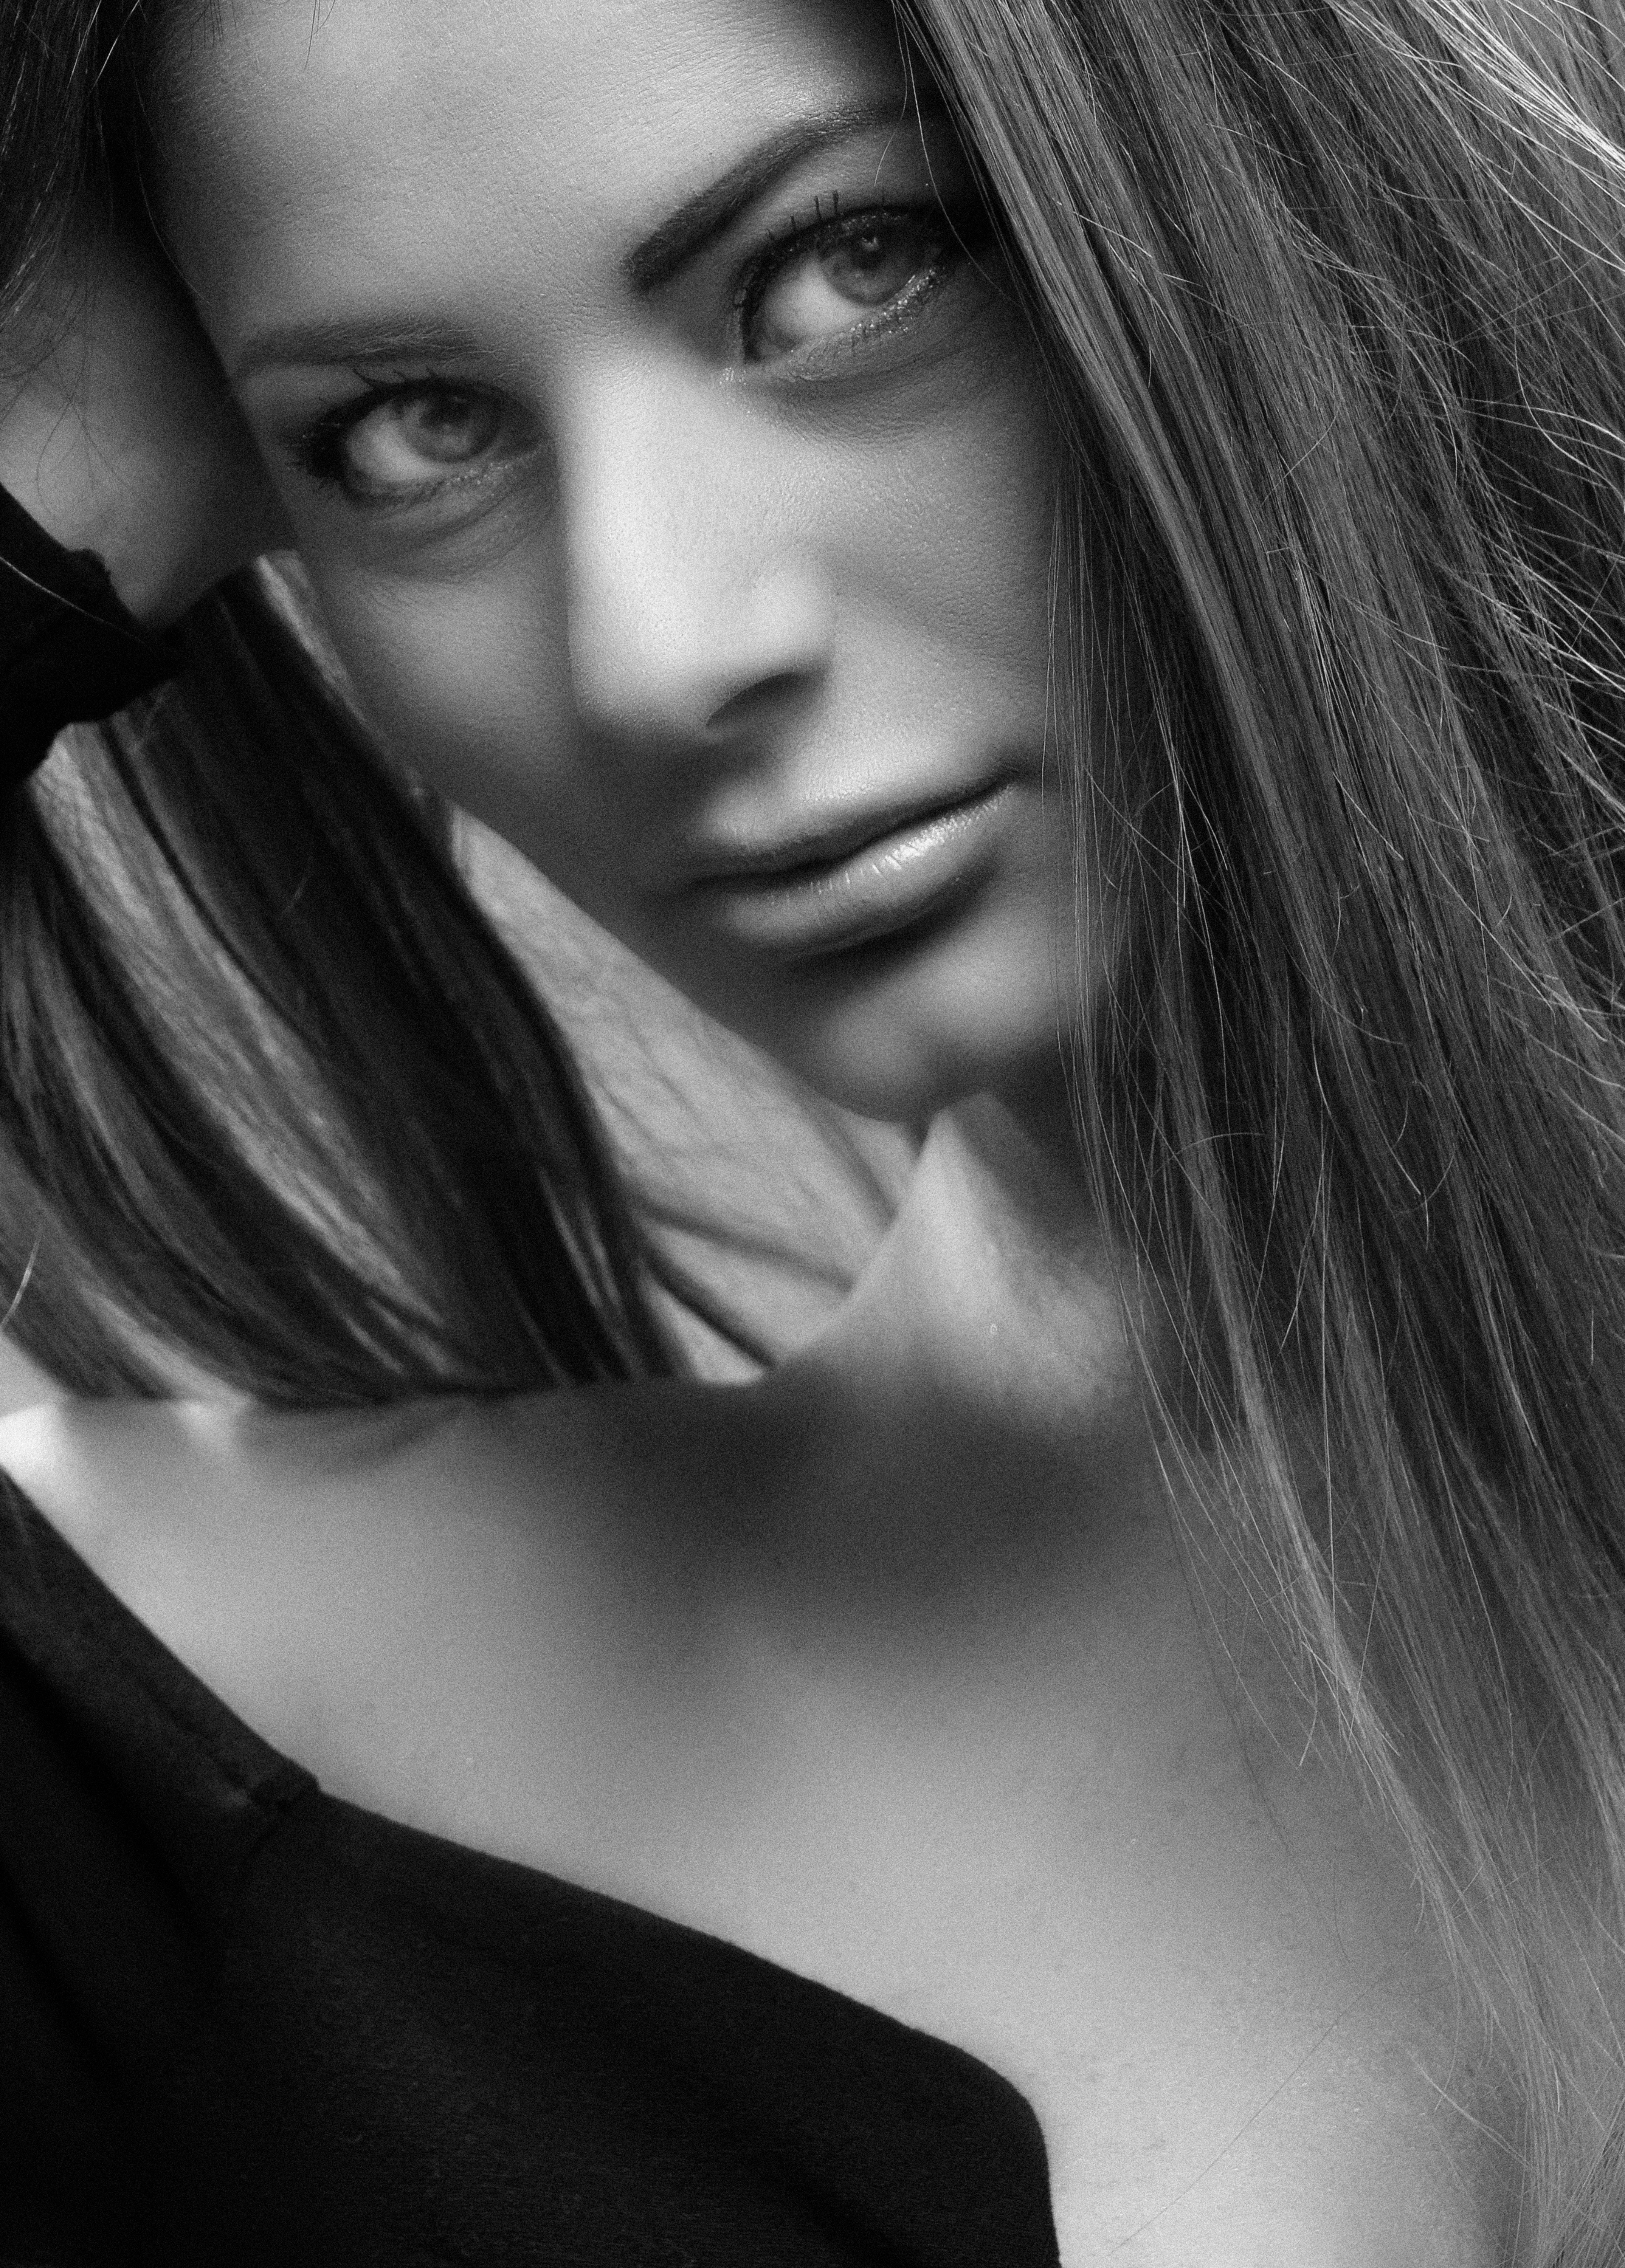
girl, beauty, hair, nose, face, skin, lip, chin, hairstyle, eyebrow, shoulder, eye, mouth, facial expression, eyelash, muscle, organ, black, human, flash photography, jaw, fashion, smile, black and white, iris, gesture, style, cool, black hair, layered hair, long hair, Step cutting, chest, monochrome, monochrome photography, art model, blond, close up, fashion model, brown hair, happy, fashion accessory, darkness, jewellery, stock photography, portrait photography, portrait, selfie, feathered hair, photo shoot, bangs, model, necklace, fur, photography, illustration, eyewear